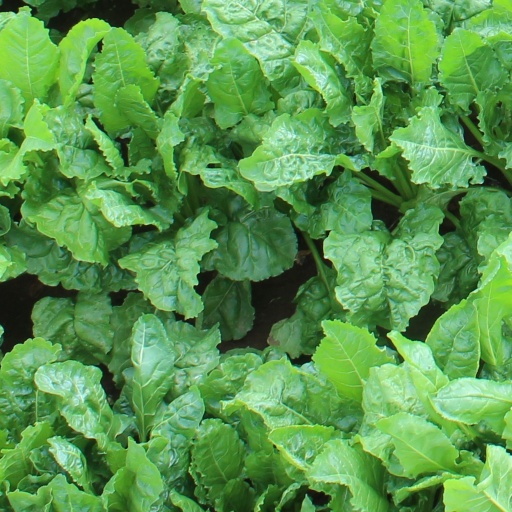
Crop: sugar beet